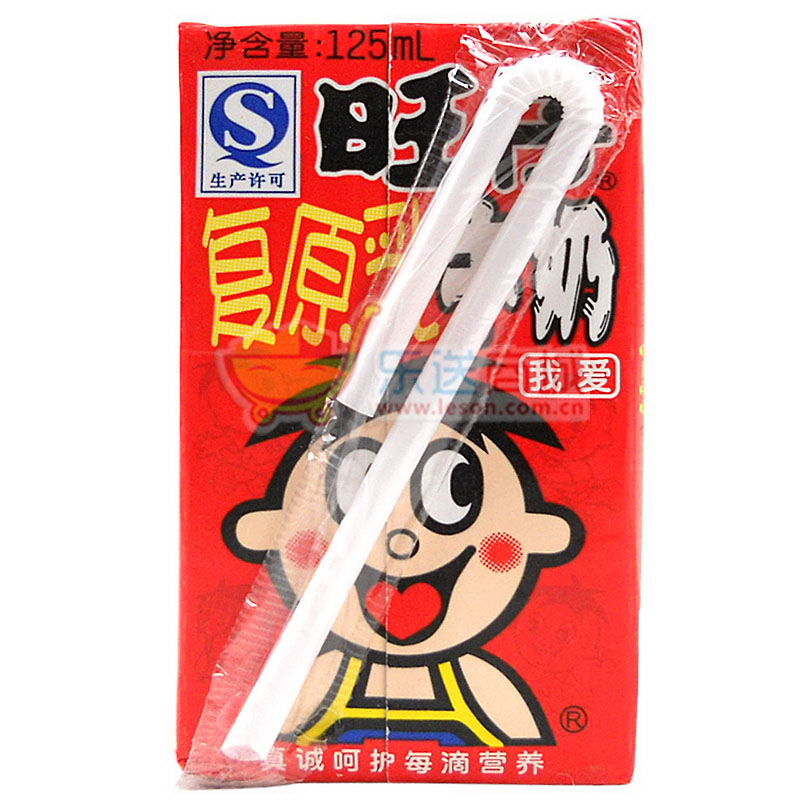
Label: paper